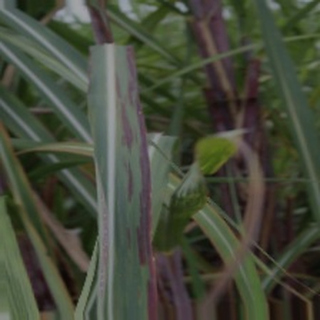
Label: sugarcane_bacterial_blight